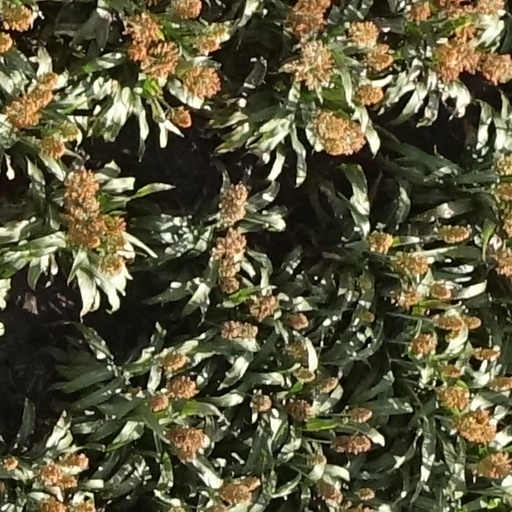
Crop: sorghum